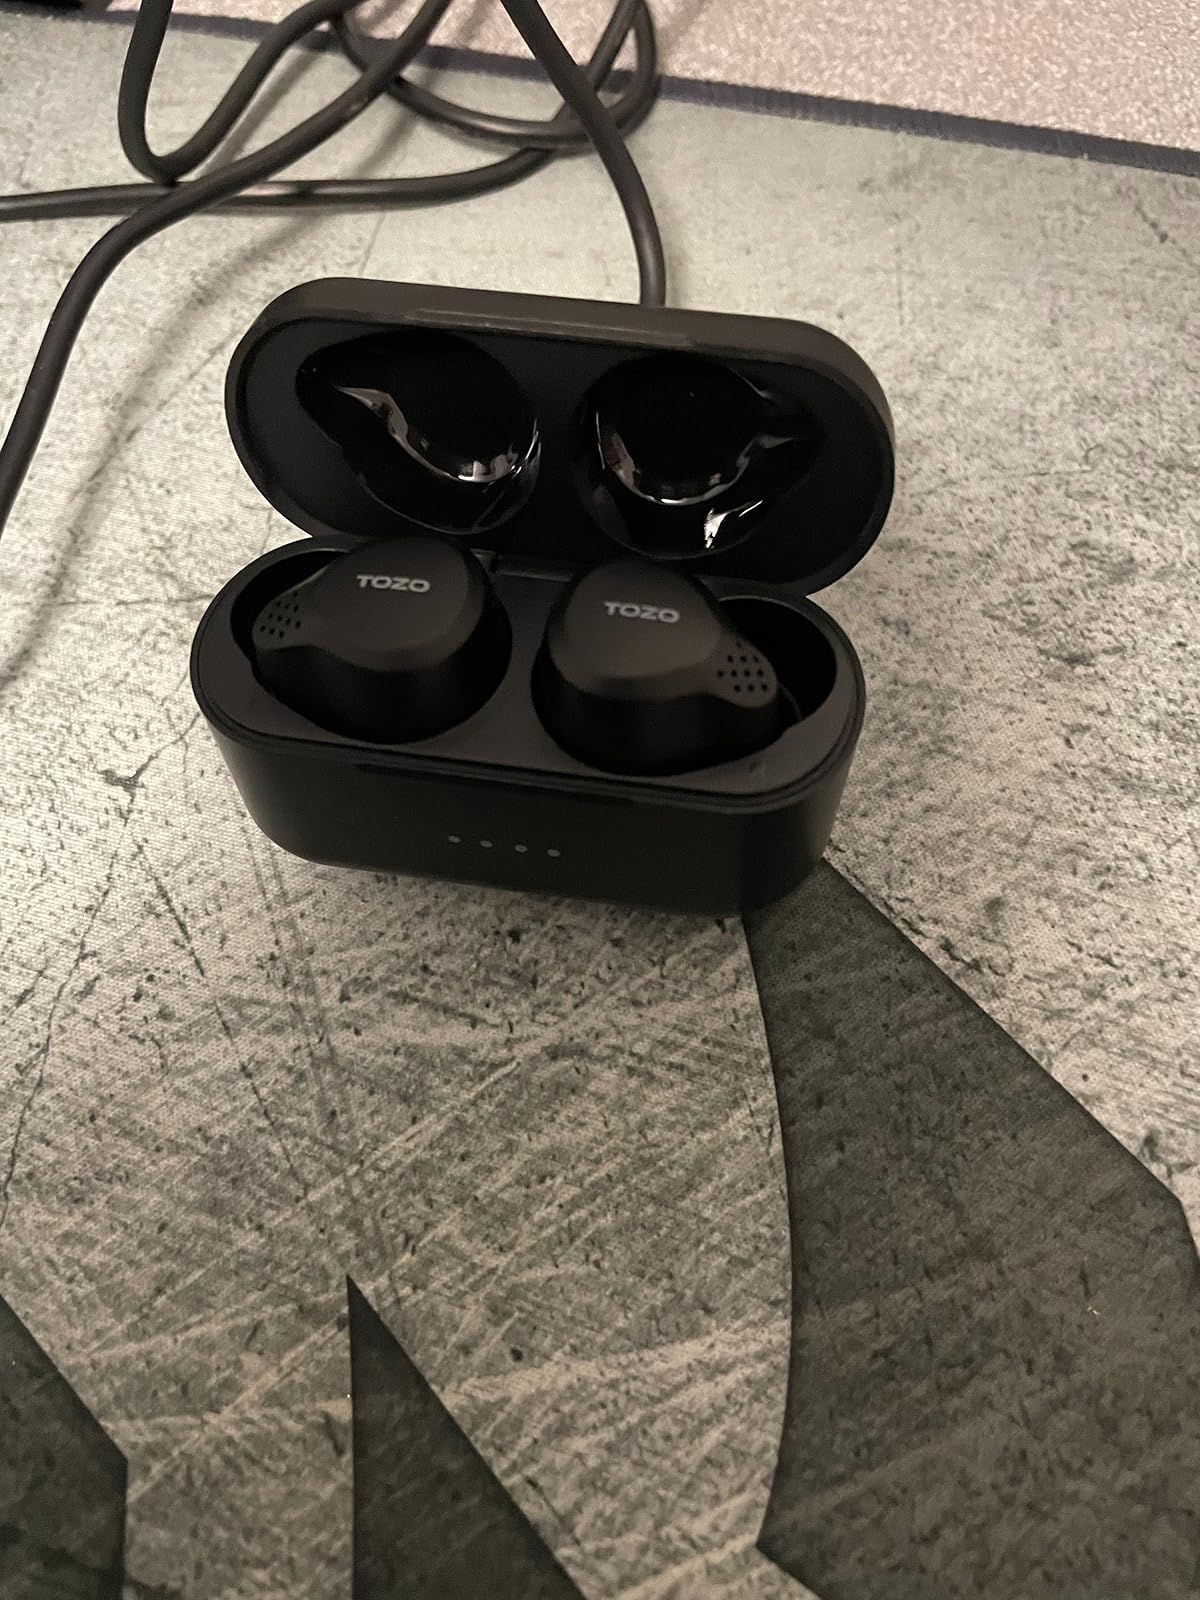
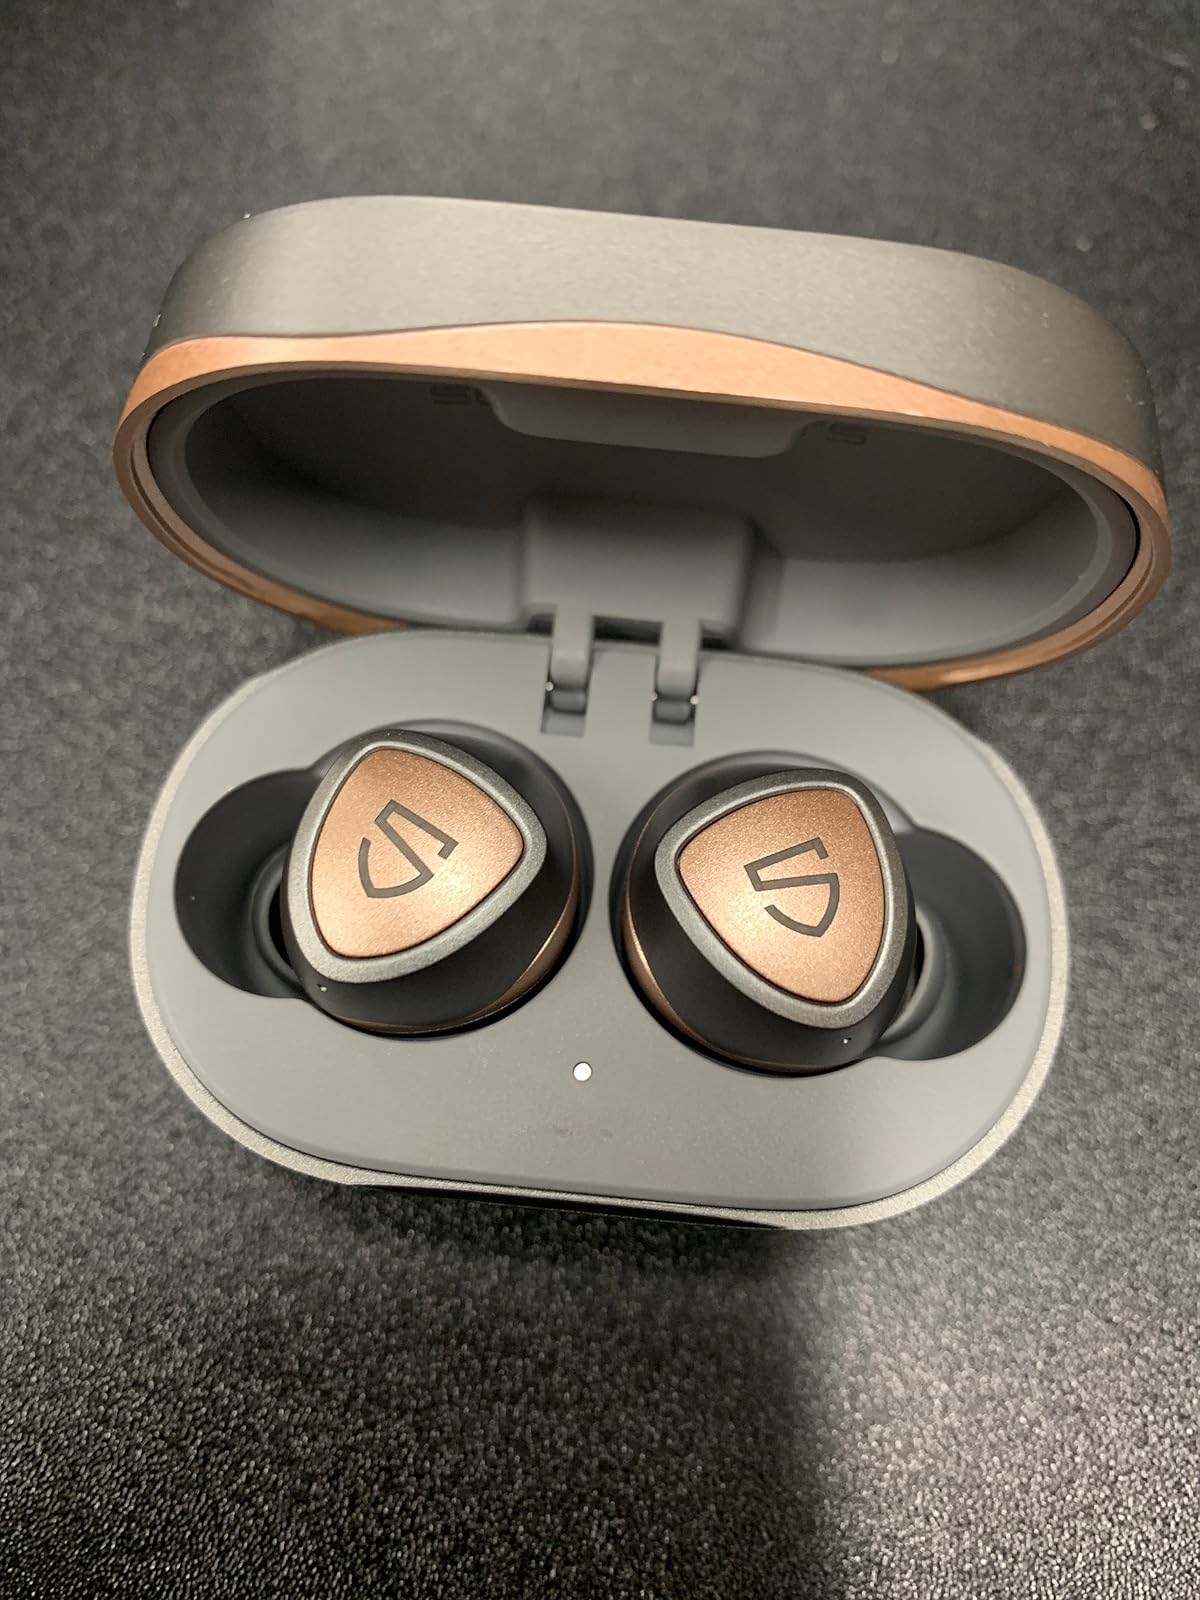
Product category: earbuds
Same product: no